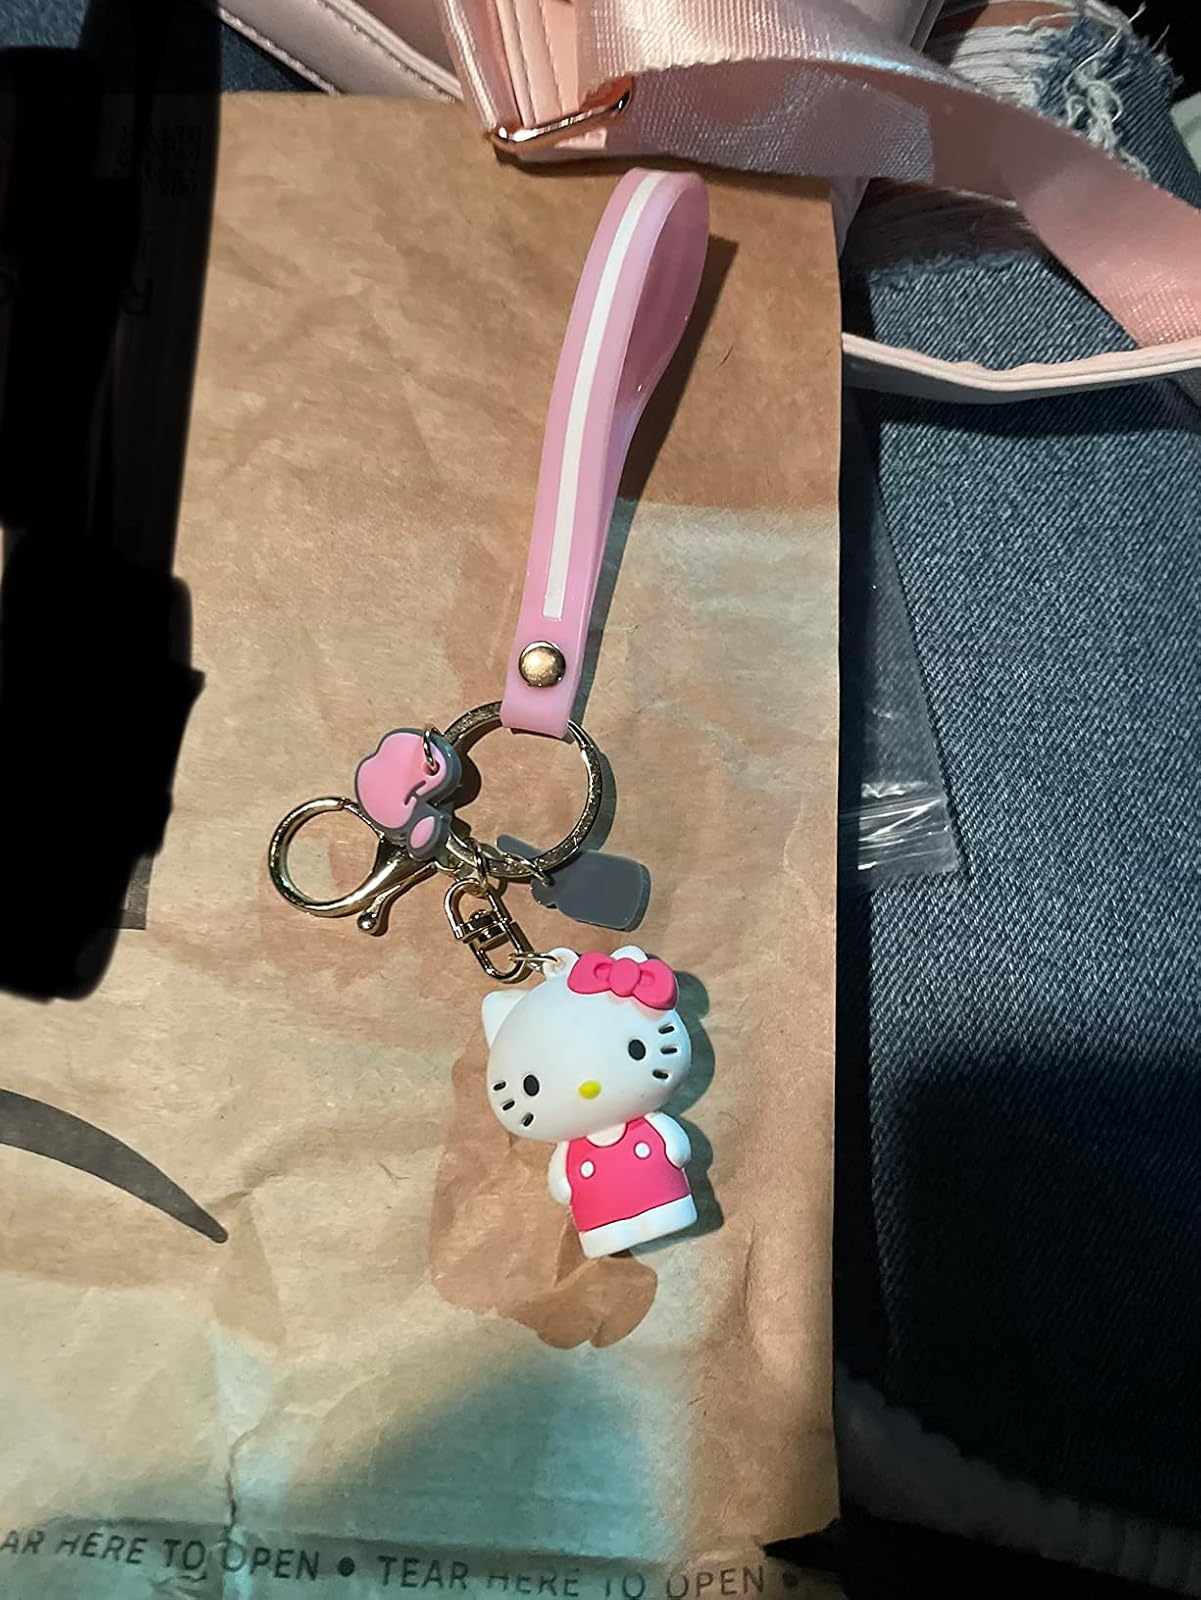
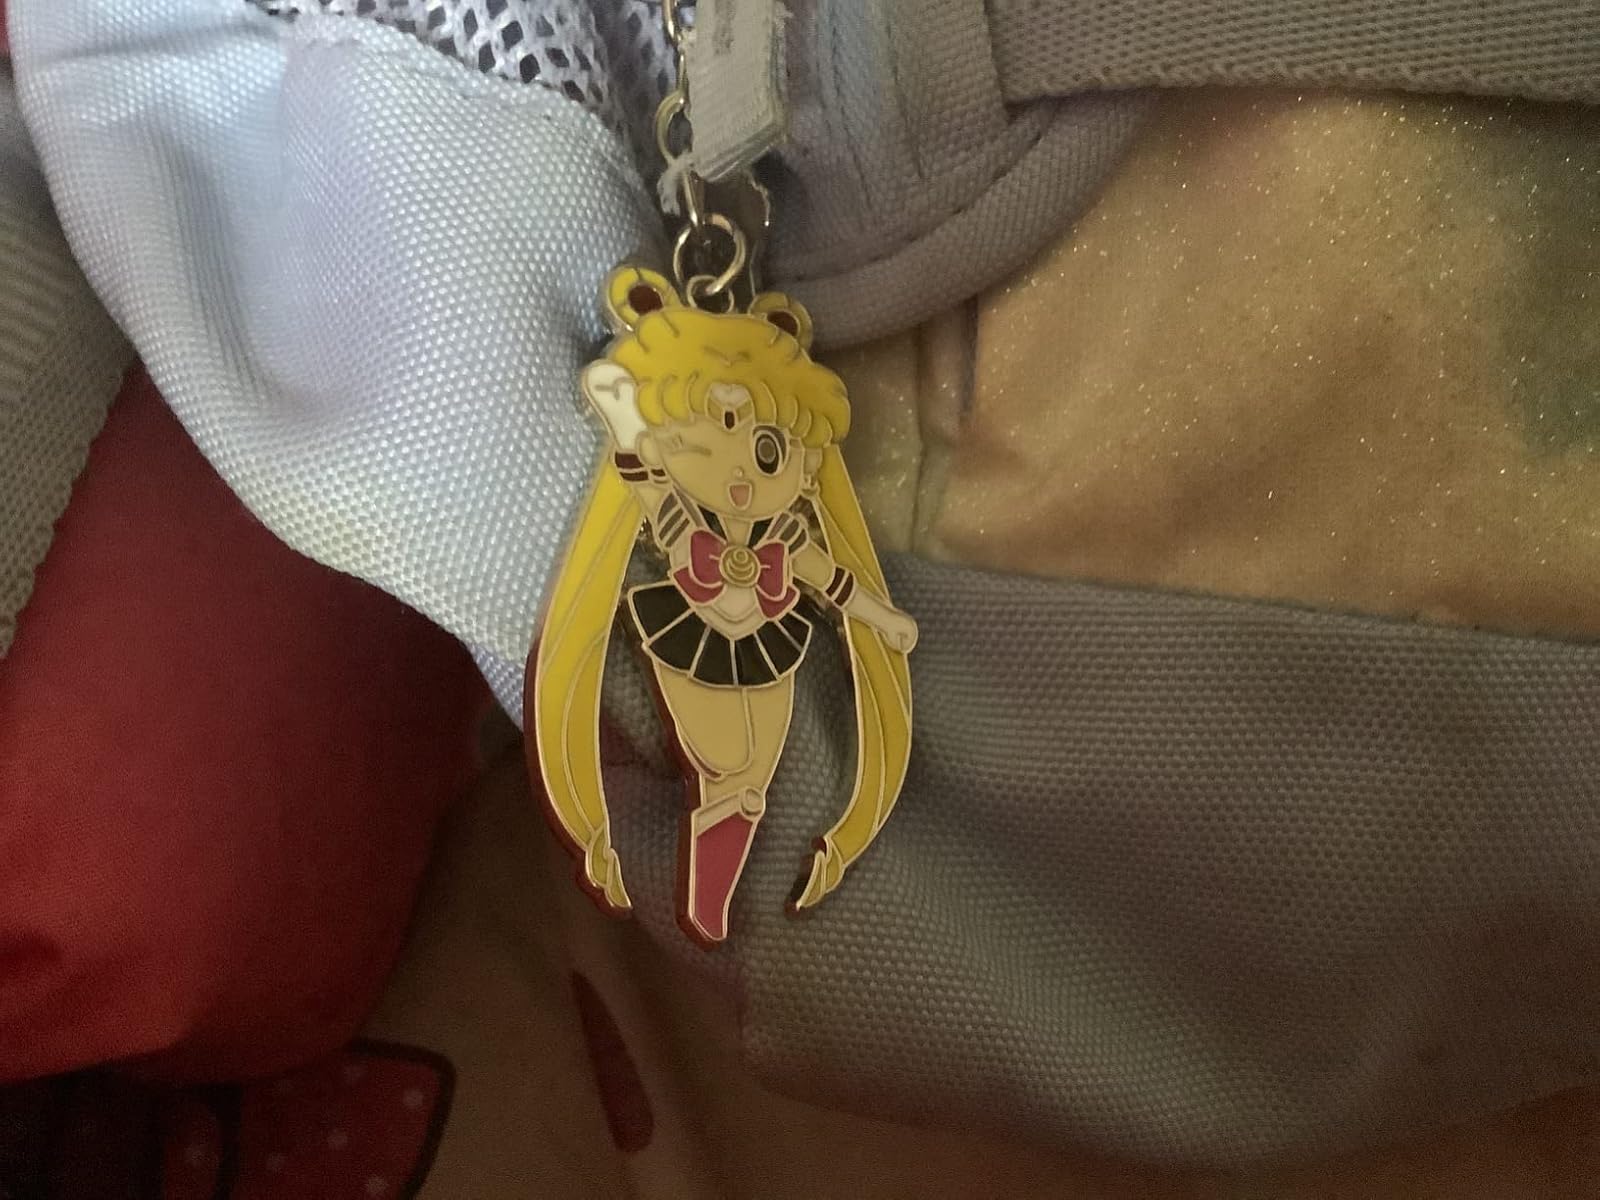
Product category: accessories_keychain
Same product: no